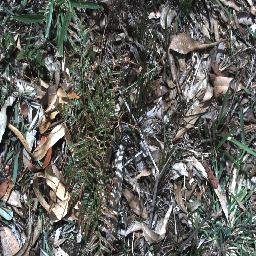
Label: negative